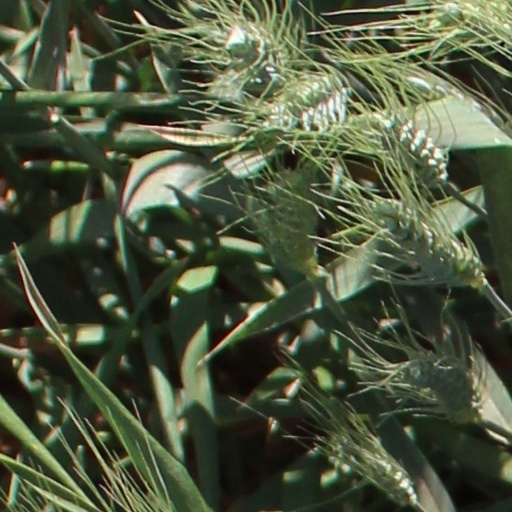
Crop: wheat